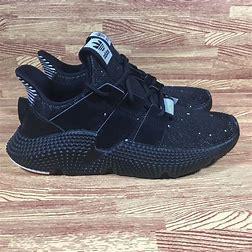
Brand: adidas
Model: originals Adidas Originals Prophere